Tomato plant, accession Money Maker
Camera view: vertical (180 deg); turntable rotation: 330 degrees
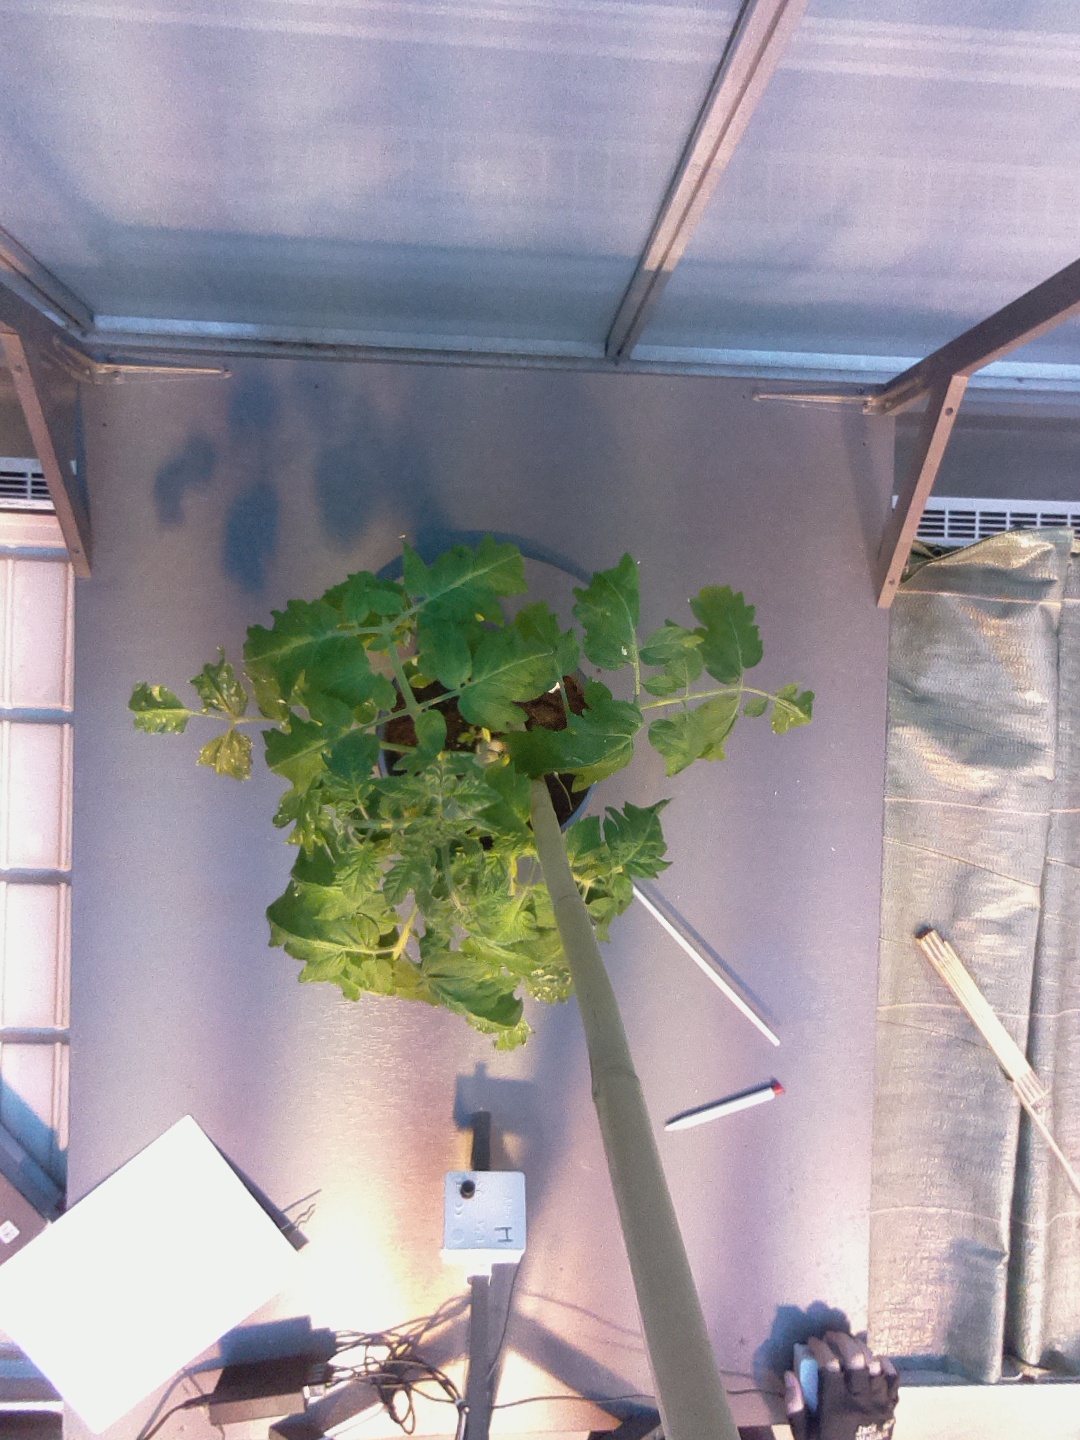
BBCH growth stage 52: 2 inflorescences visible